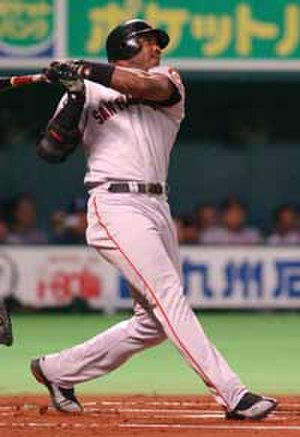
Batter
Barry Bonds i færd med at batte (foto: Agência Brasil)
En batter betegner i baseball den spiller fra indeholdet, der skal forsøge at sende den af pitcheren kastede bold i spil med sit bat. Batterens hovedopgave er at skyde bolden forbi forsvaret, så han kan løbe sikkert på base, men afhængigt af spilsituationen og batterens evner kan dette mål variere meget.